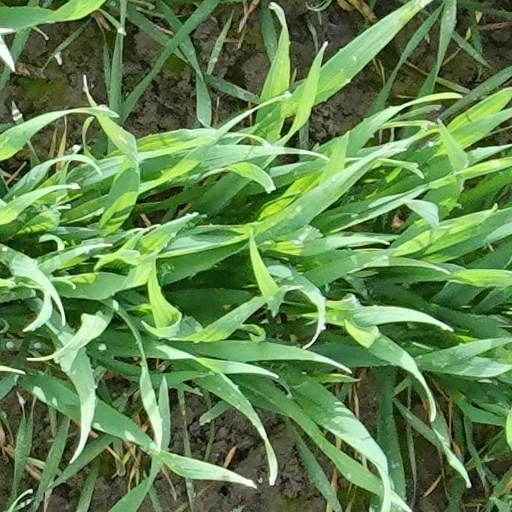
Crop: wheat